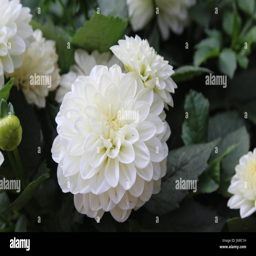
this picture is of a bloomed white flower